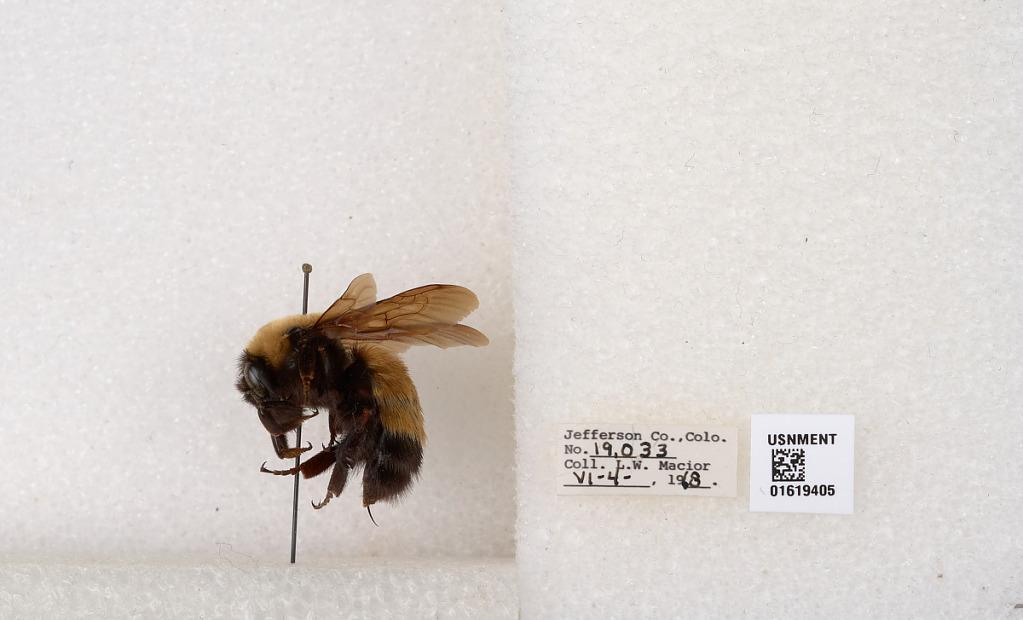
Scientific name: Bombus (Bombus) nevadensis Cresson